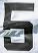
Number: 5